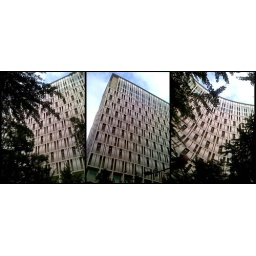
neat building with giant butterflies all over the facade